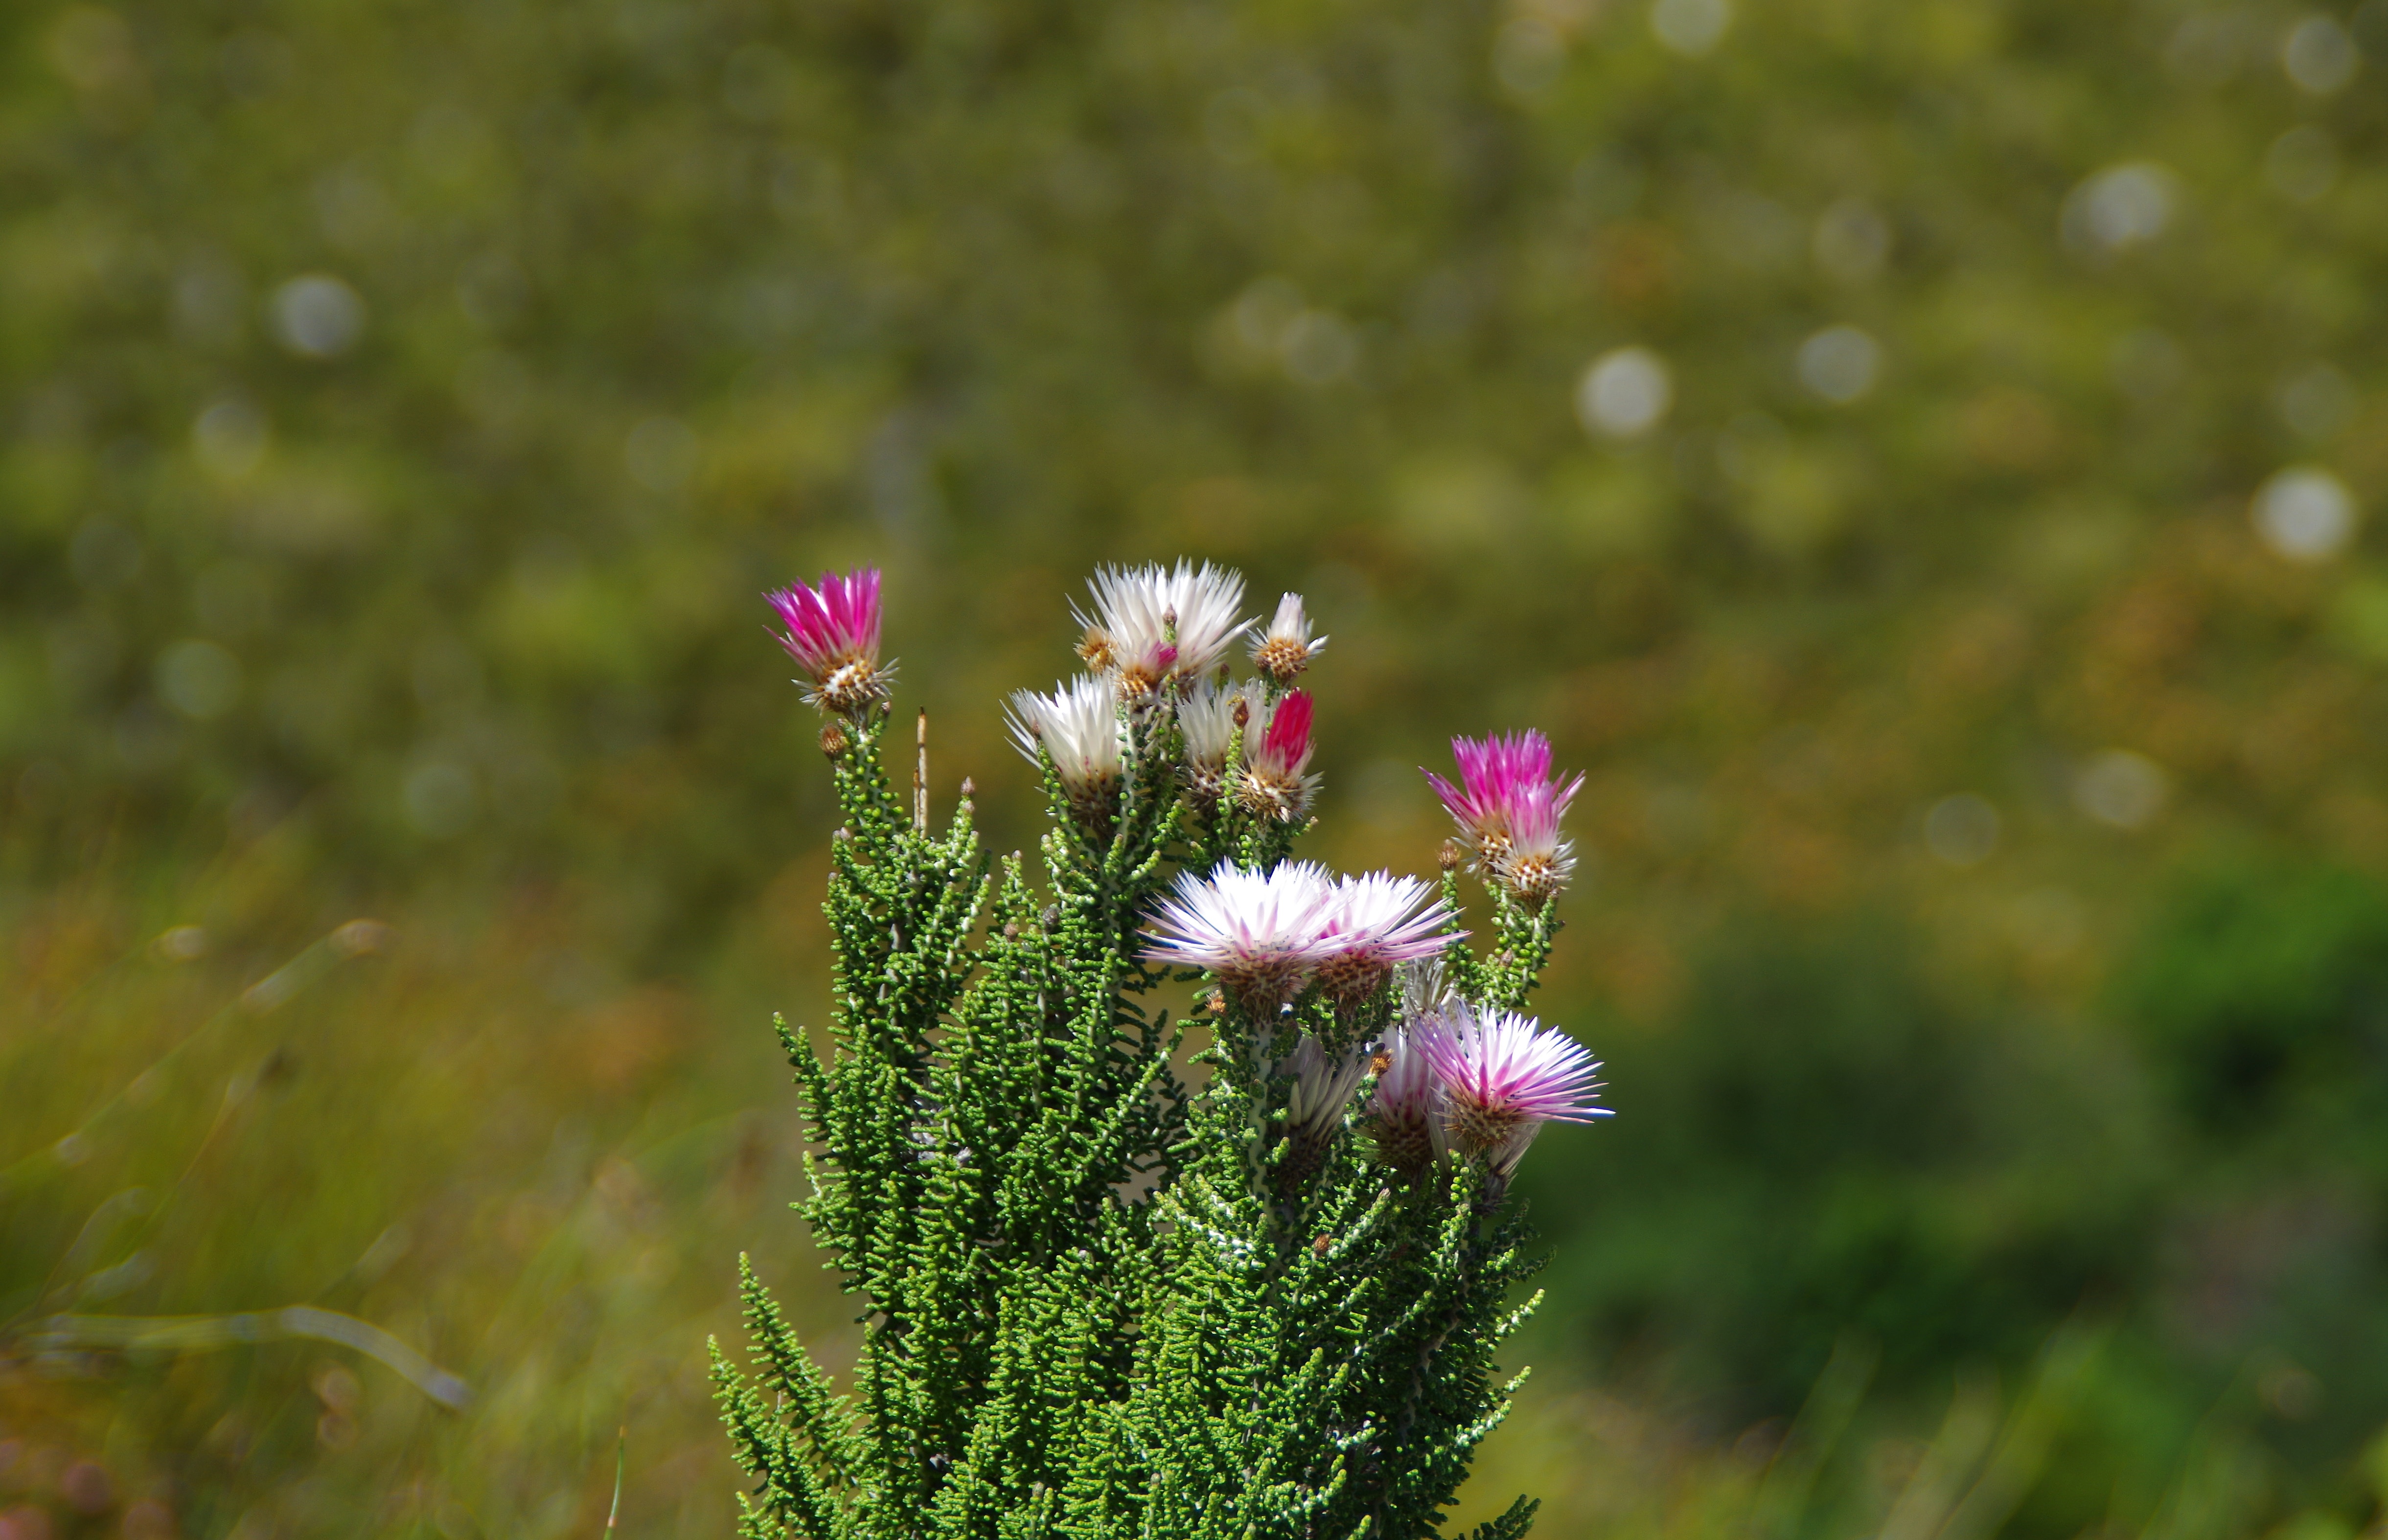
nature, grass, blossom, plant, field, lawn, meadow, prairie, leaf, flower, green, botany, flora, wildflower, close up, grassland, macro photography, flowering plant, daisy family, grass family, land plant